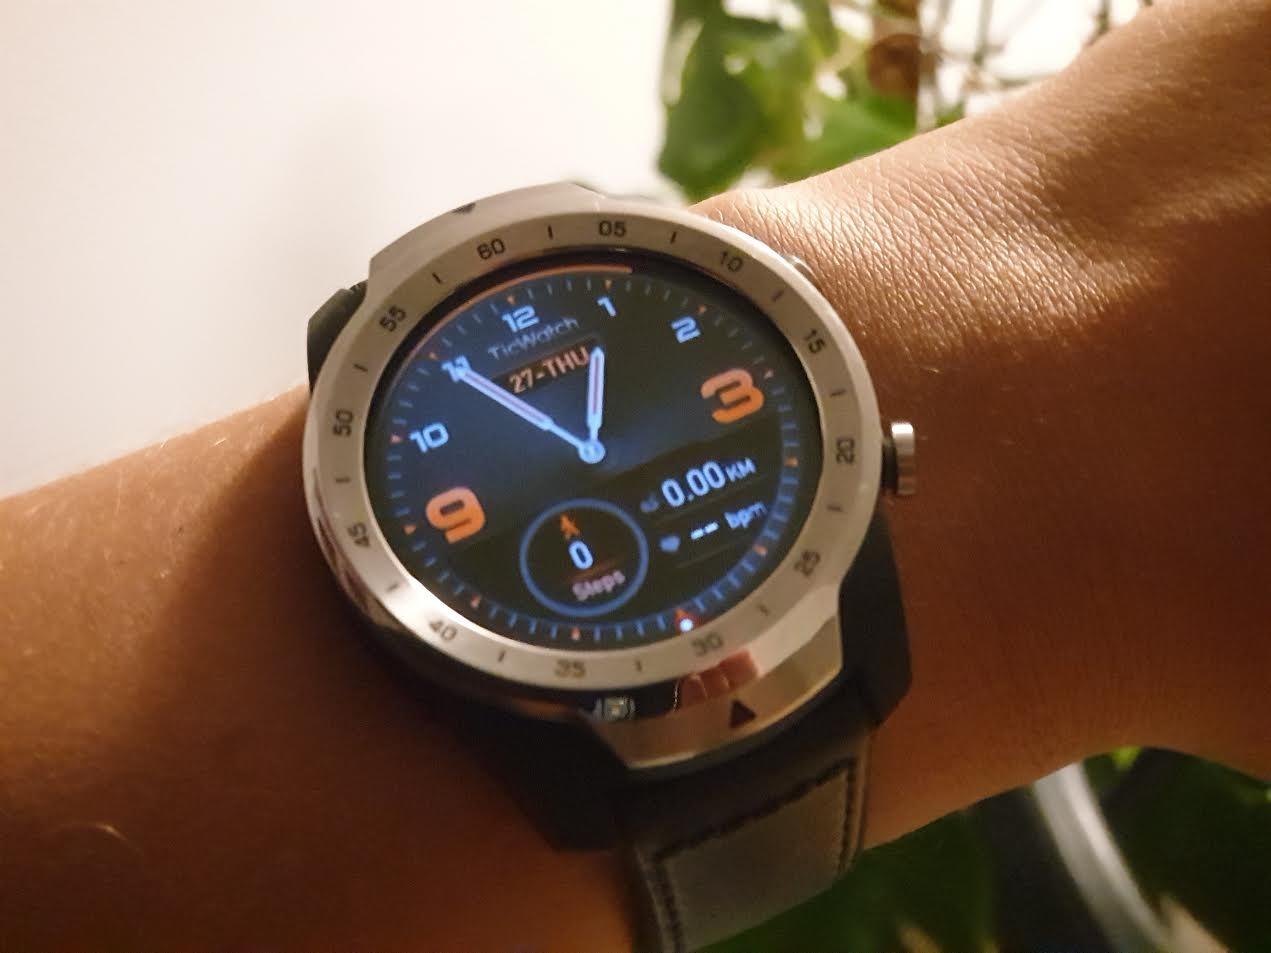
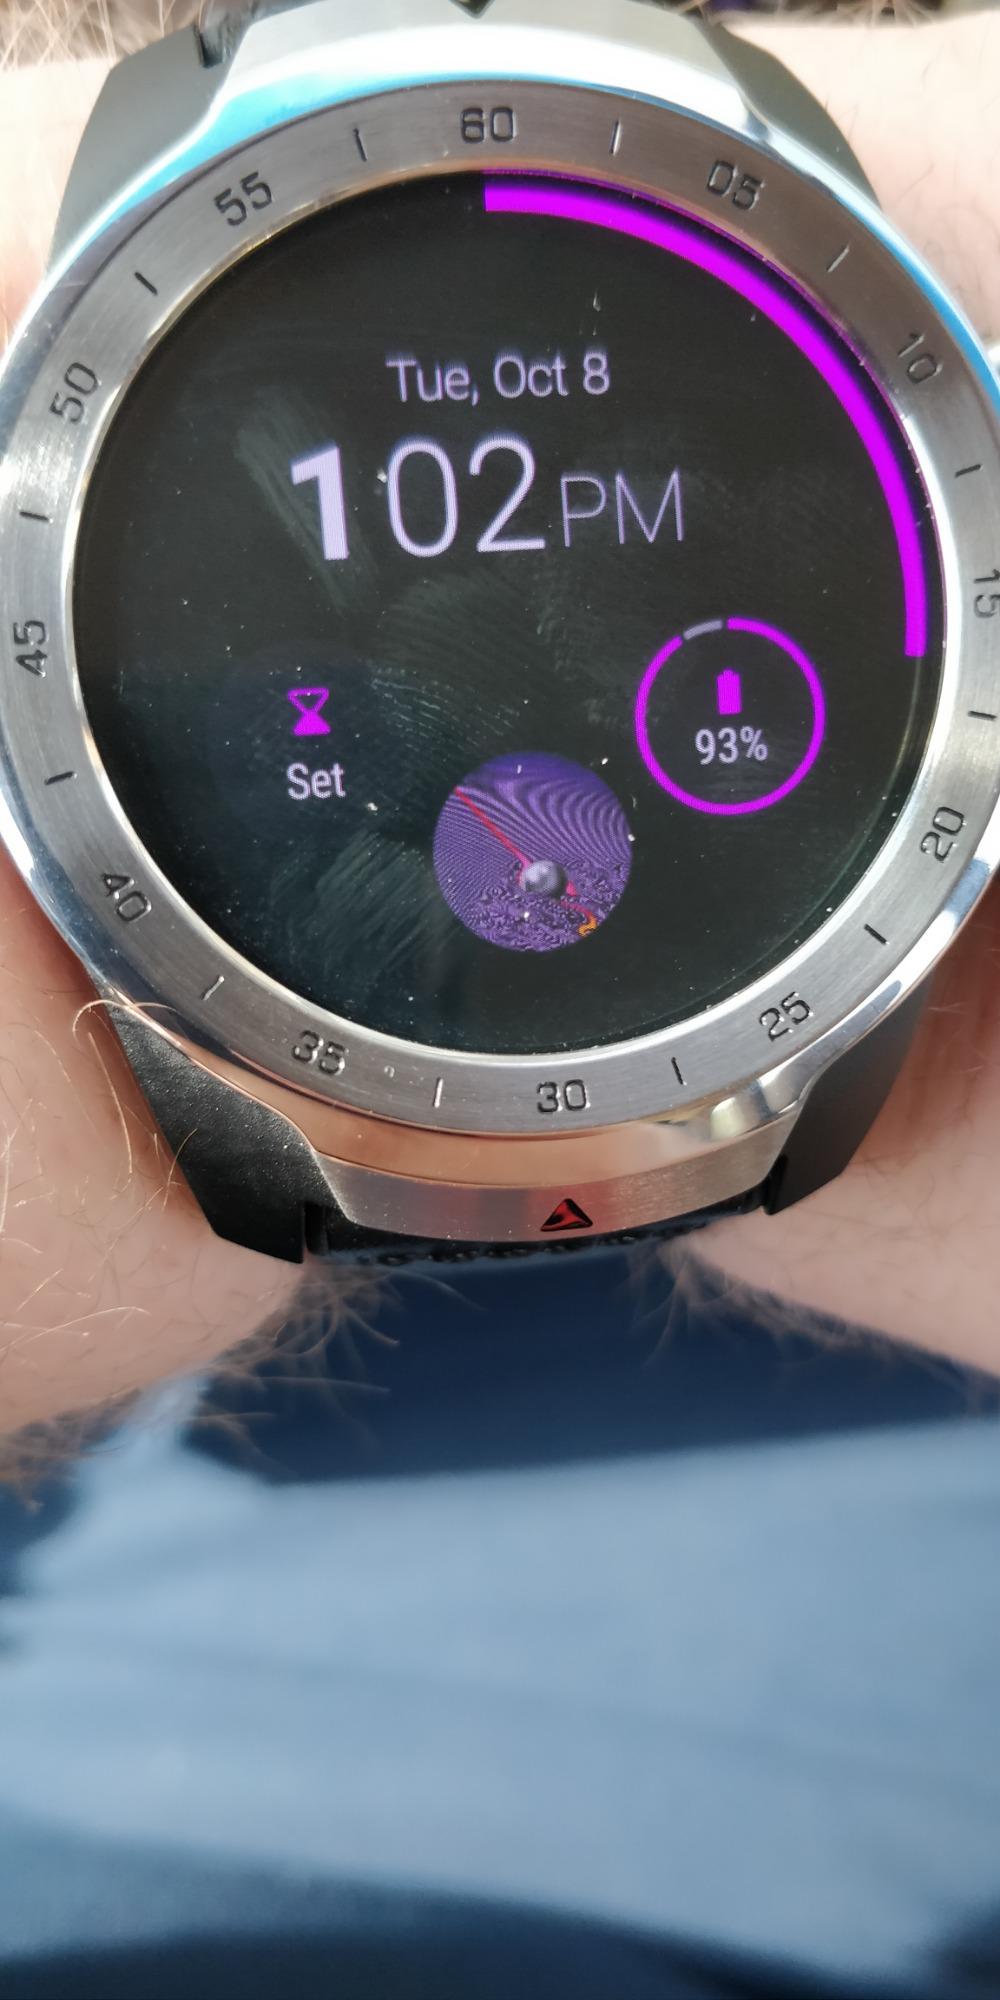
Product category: smartwatch
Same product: yes